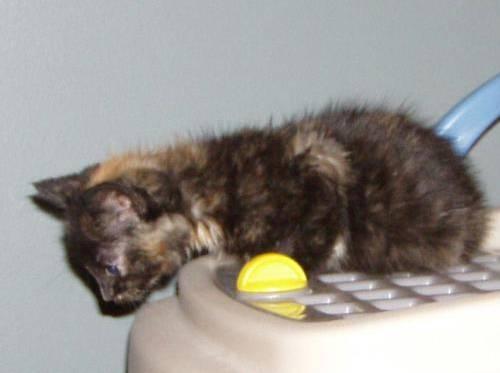
cat